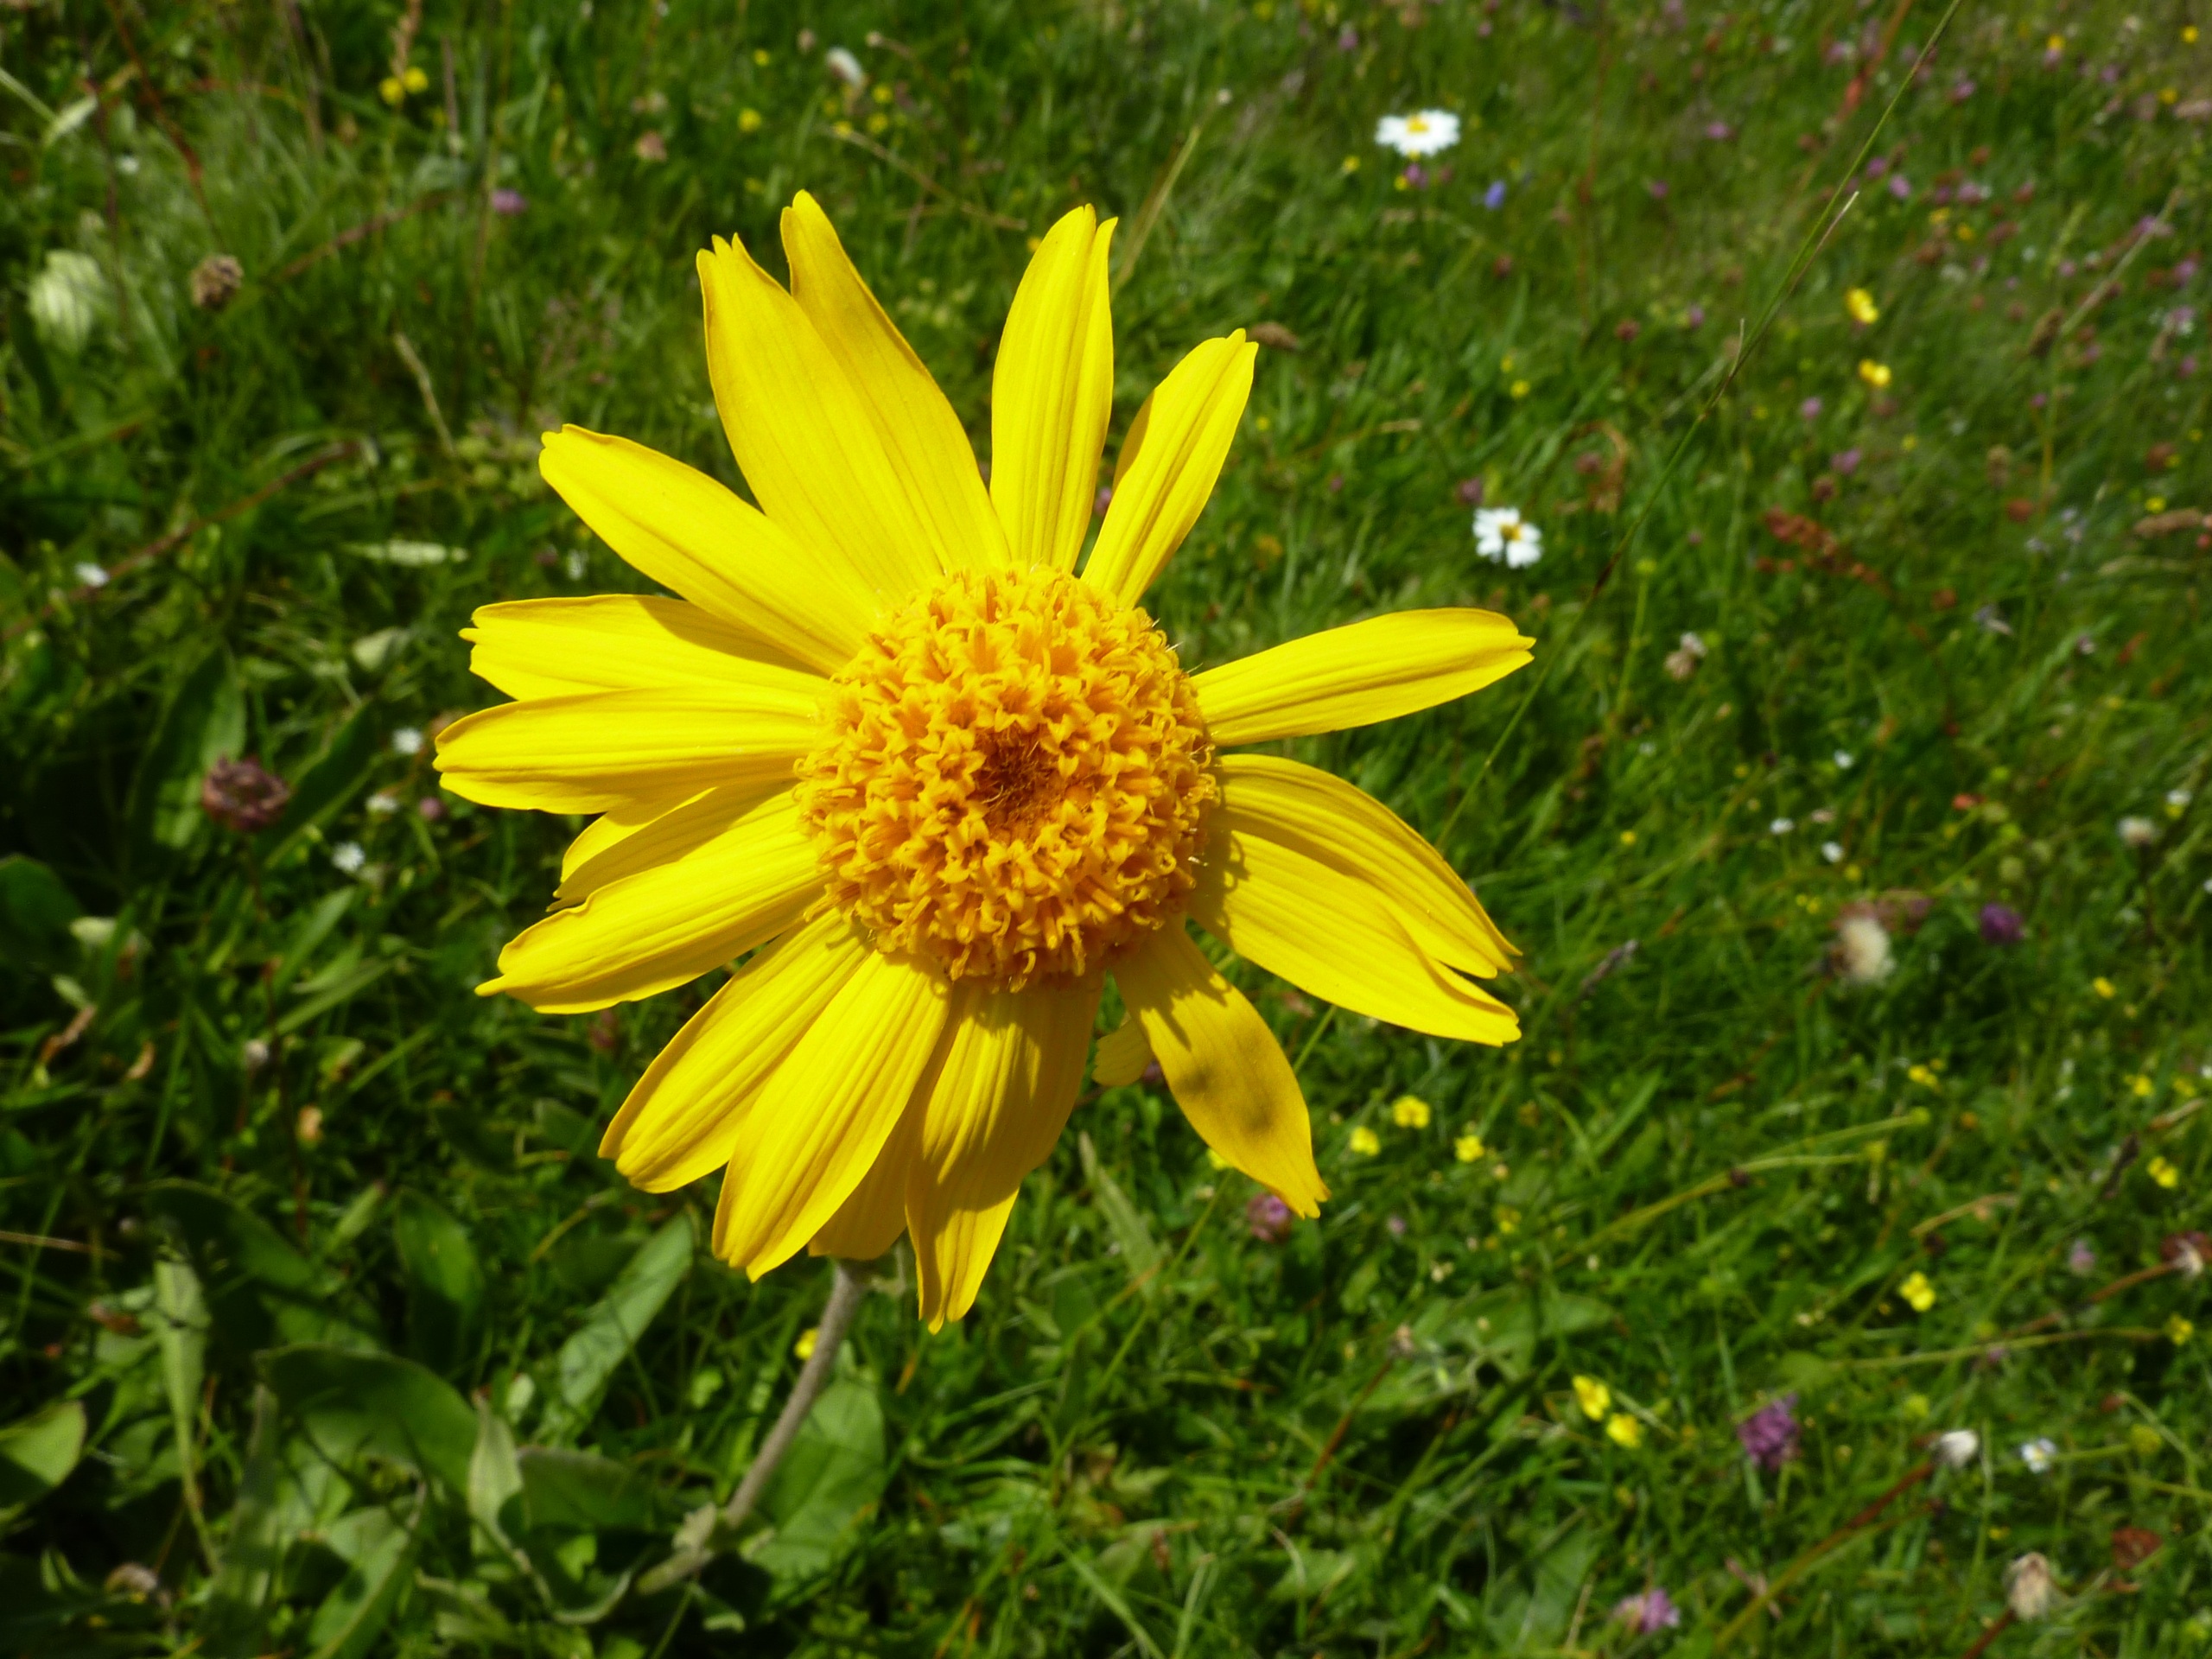
nature, grass, plant, field, meadow, prairie, flower, petal, daisy, herb, botany, yellow, flora, wildflower, vosges, macro photography, flowering plant, daisy family, mountain flower, arnica, oxeye daisy, markstein flowers, annual plant, land plant, chamaemelum nobile, marguerite daisy